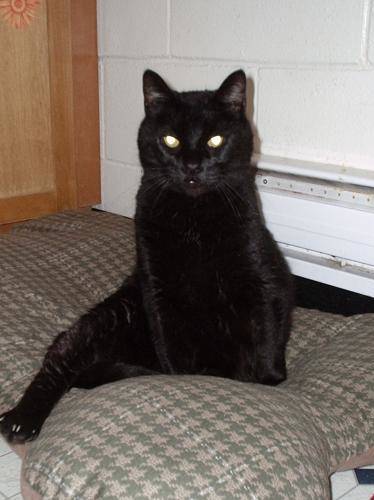
Label: cat